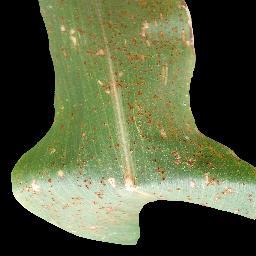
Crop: corn
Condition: (maize)_common_rust